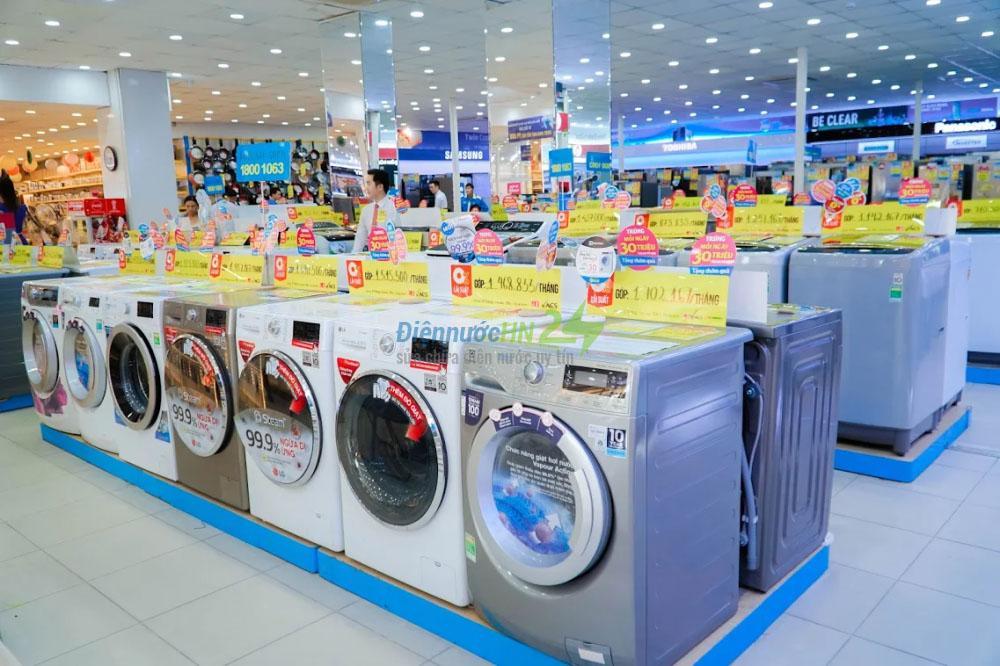
nhiều mặt hàng máy giặt được trưng bày trong khu vực này